Jacqui Drollet

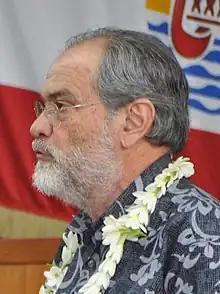
Drollet in 2012

Jacqui Drollet (born 22 November 1944) is a French Polynesian politician, independence campaigner, and former Cabinet Minister. He was Minister of Health from 1987 to 1991, and President of the Assembly of French Polynesia from 14 April 2011 to 16 May 2013.